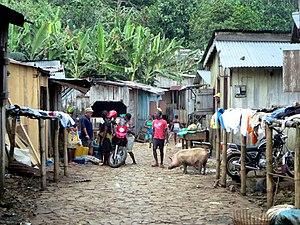
Les Angolares constituent une population de Sao Tomé-et-Principe. En nombre, c'est le second groupe du pays, après les métis et avant les Forros. Le recensement de 1950 dénombrait 4 490 Angolares, ils seraient aujourd'hui environ 10 000. Ce sont les seuls Africains de pure souche dans l'archipel. Généralement pêcheurs, ils sont établis le long du littoral, au nord-est et surtout au sud de l'île de São Tomé, entre São João dos Angolares et Porto Alegre. Ils ont longtemps vécu séparés des autres populations et leur identité culturelle est forte, marquée par l'histoire – voire la légende – qui leur confère une image de valeureux, voire redoutables résistants.